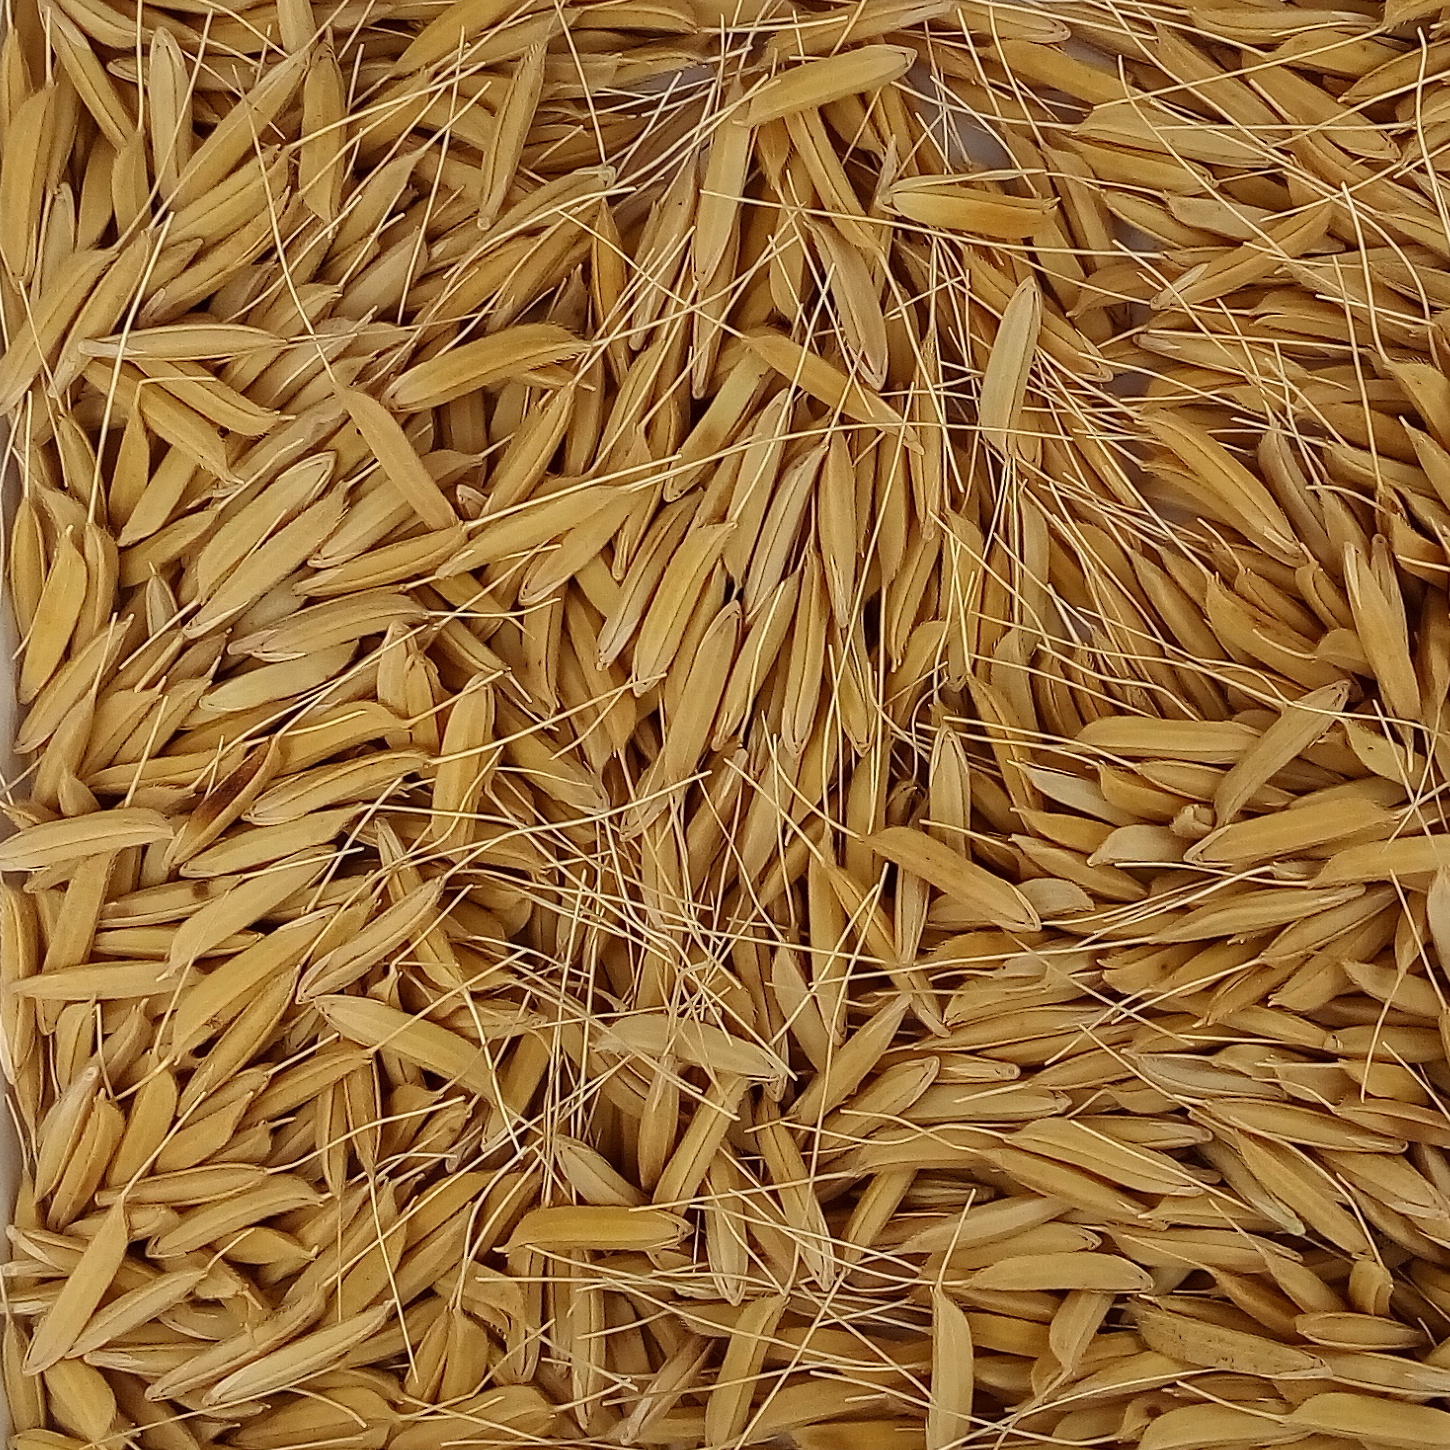
Rice seed variety: 1637